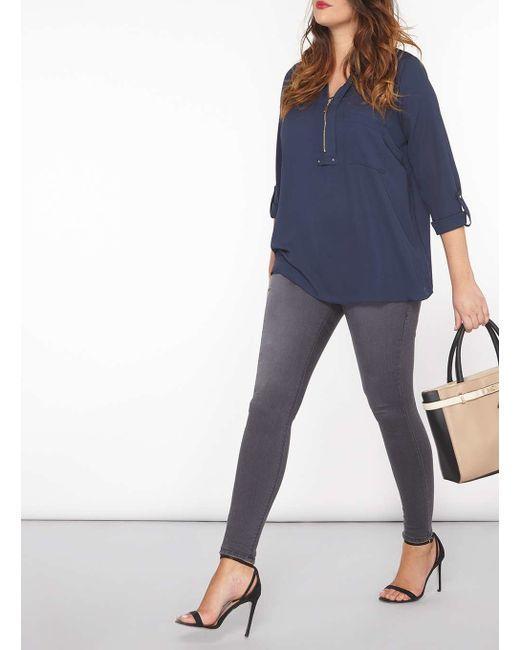
Blaue Langarm-Reißverschlussbluse für Damen